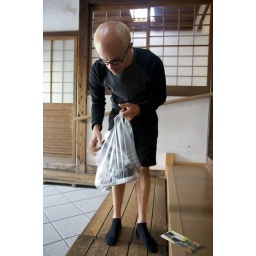
put your shoes in a bag before you enter the temple